January 2046 lunar eclipse

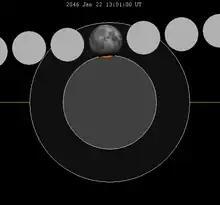
The Moon's hourly motion shown right to left

A partial lunar eclipse will occur at the Moon’s descending node of orbit on Monday, January 22, 2046, with an umbral magnitude of 0.0550. A lunar eclipse occurs when the Moon moves into the Earth's shadow, causing the Moon to be darkened. A partial lunar eclipse occurs when one part of the Moon is in the Earth's umbra, while the other part is in the Earth's penumbra. Unlike a solar eclipse, which can only be viewed from a relatively small area of the world, a lunar eclipse may be viewed from anywhere on the night side of Earth. Occurring about 1.1 days before perigee (on January 23, 2046, at 14:00 UTC), the Moon's apparent diameter will be larger.